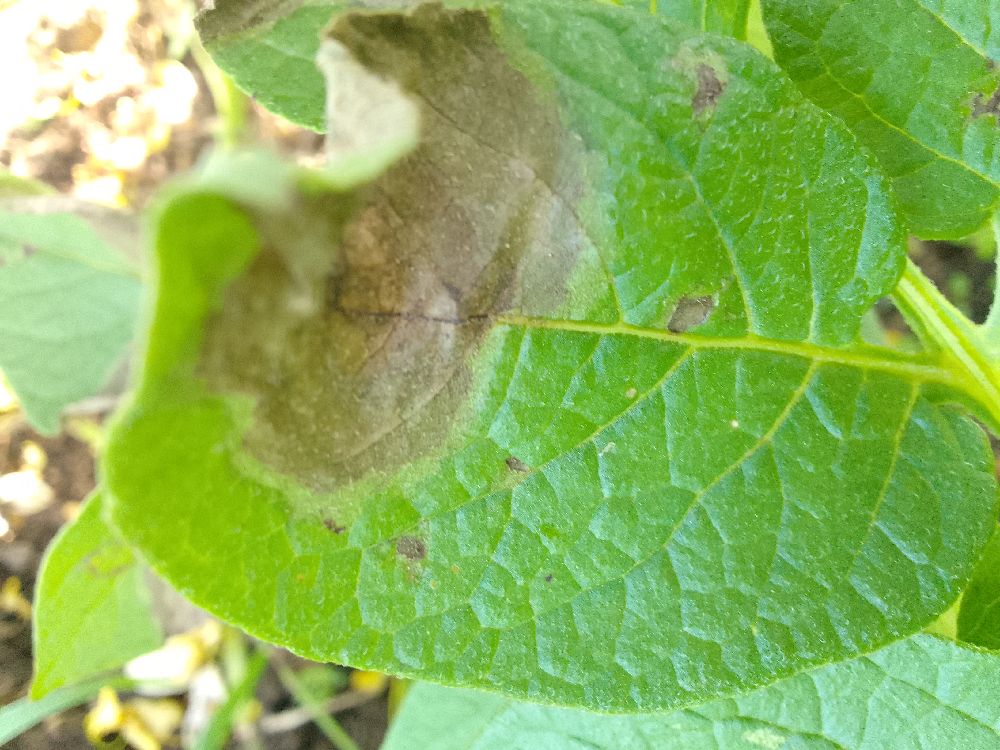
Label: Late blight